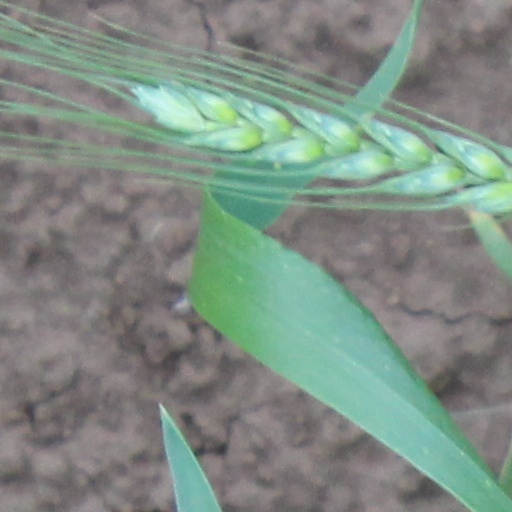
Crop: wheat